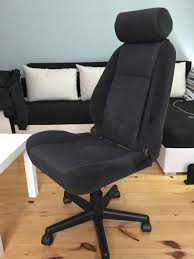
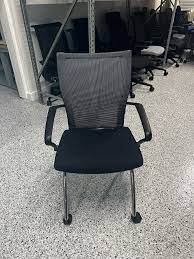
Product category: items_chair
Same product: no